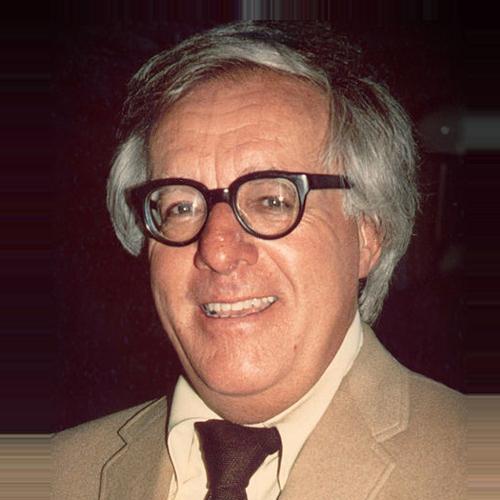
Age: 54